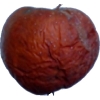
Label: apples